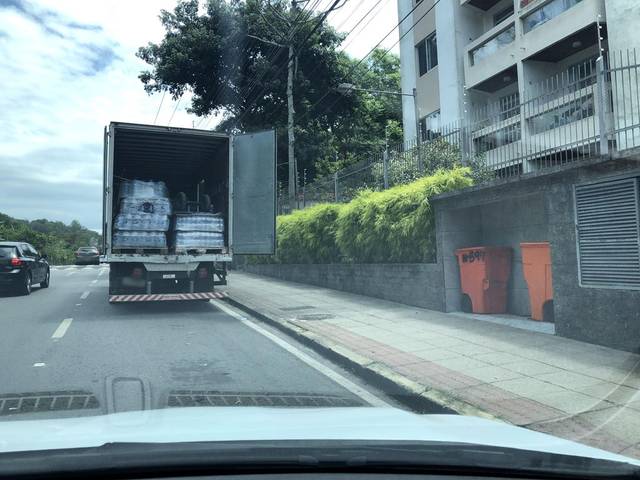
Region: Brazil
Coordinates: -27.599, -48.525